Roxham Road

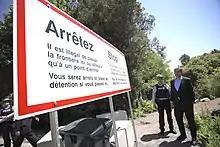
Andrew Scheer, leader of the opposition Conservative Party, touring the Roxham Road crossing in 2018

Shortly afterward the media reported that crossings at Roxham Road had increased. One February morning the "Montreal Gazette" counted 19 before 10 a.m.; on the U.S. side residents said that taxis came up the road at all hours. As at Emerson, the harsh winter weather was a challenge for refugees from tropical climates, who did not always obtain sufficient clothing. A Sri Lankan man had lost some extremities to frostbite, an RCMP officer recalled. The CBC comedy sketch show "This Hour Has 22 Minutes" parodied the coverage, with its actors playing RCMP constables apprehending both Hillary Clinton, former U.S. First Lady and loser of the previous year's presidential election, and current First Lady Melania Trump, who had supposedly attempted the crossing for the third time in a week.